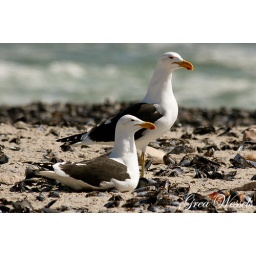
These two gulls were photographed in Lambert's Bay just sitting on the beach